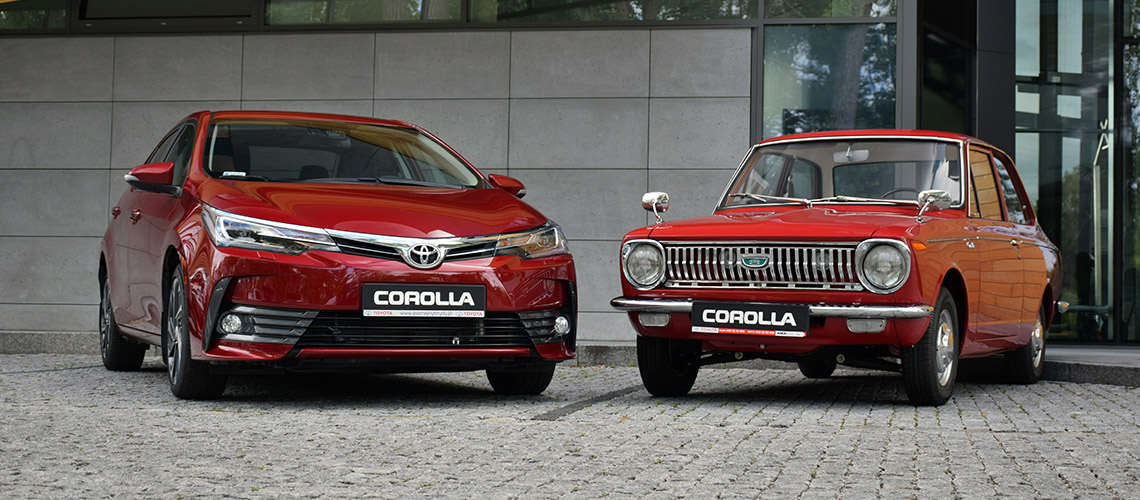
Adjective: newer
Antonym: older